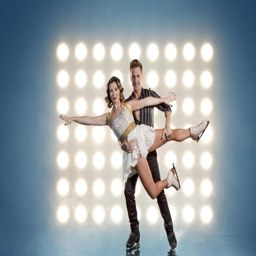
better baker than a skater ? person